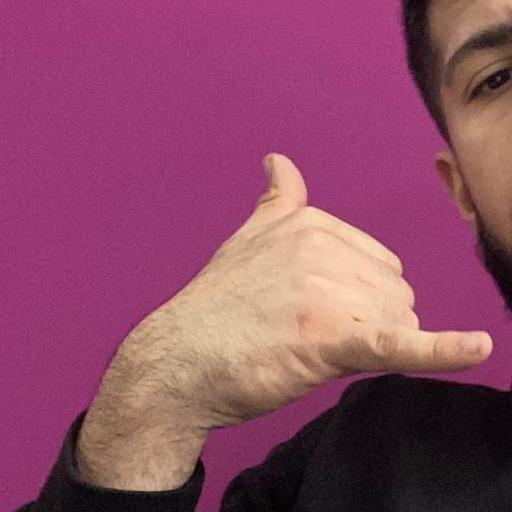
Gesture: call